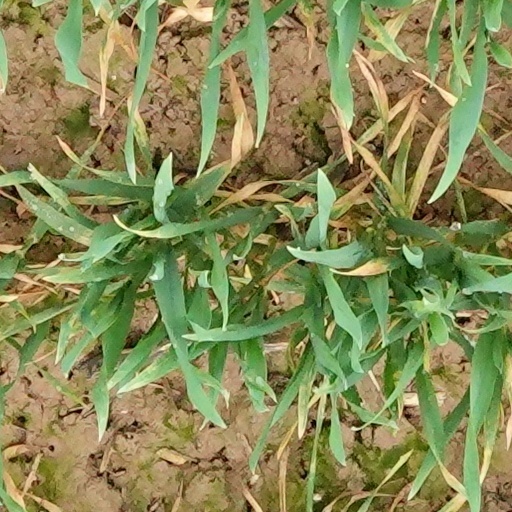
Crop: wheat